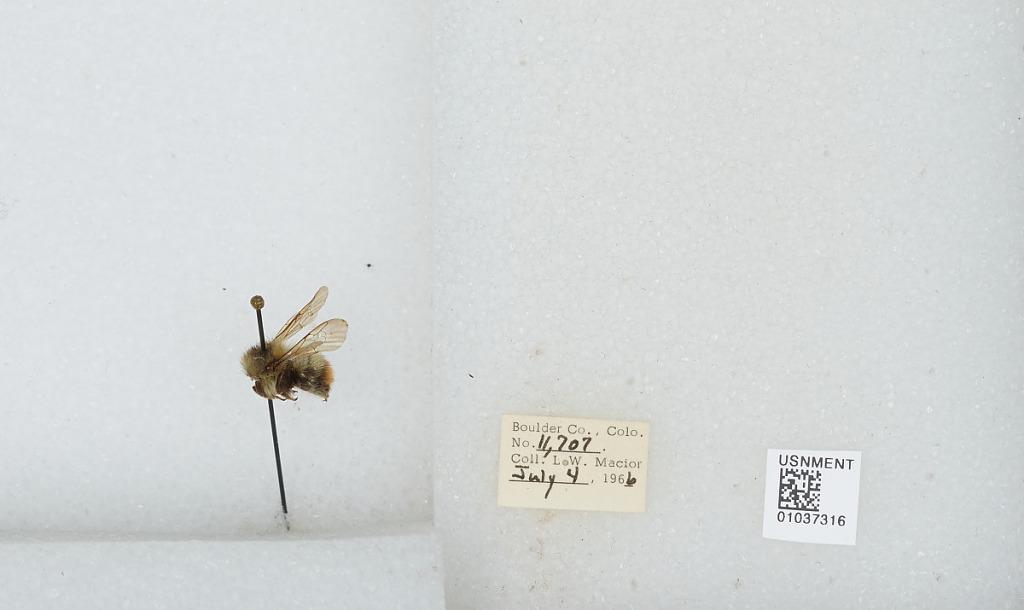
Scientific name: Bombus (Pyrobombus) mixtus Cresson
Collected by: L. Macior
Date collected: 1966-7-4
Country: United States
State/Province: Colorado
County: Boulder
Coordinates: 40.015, -105.27